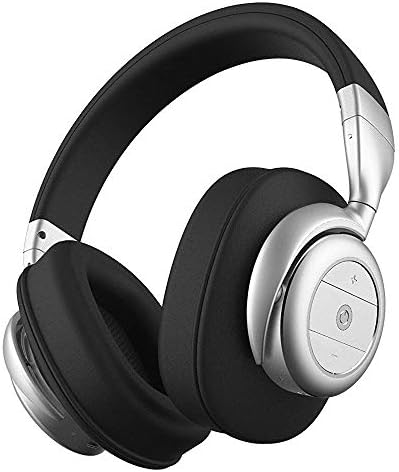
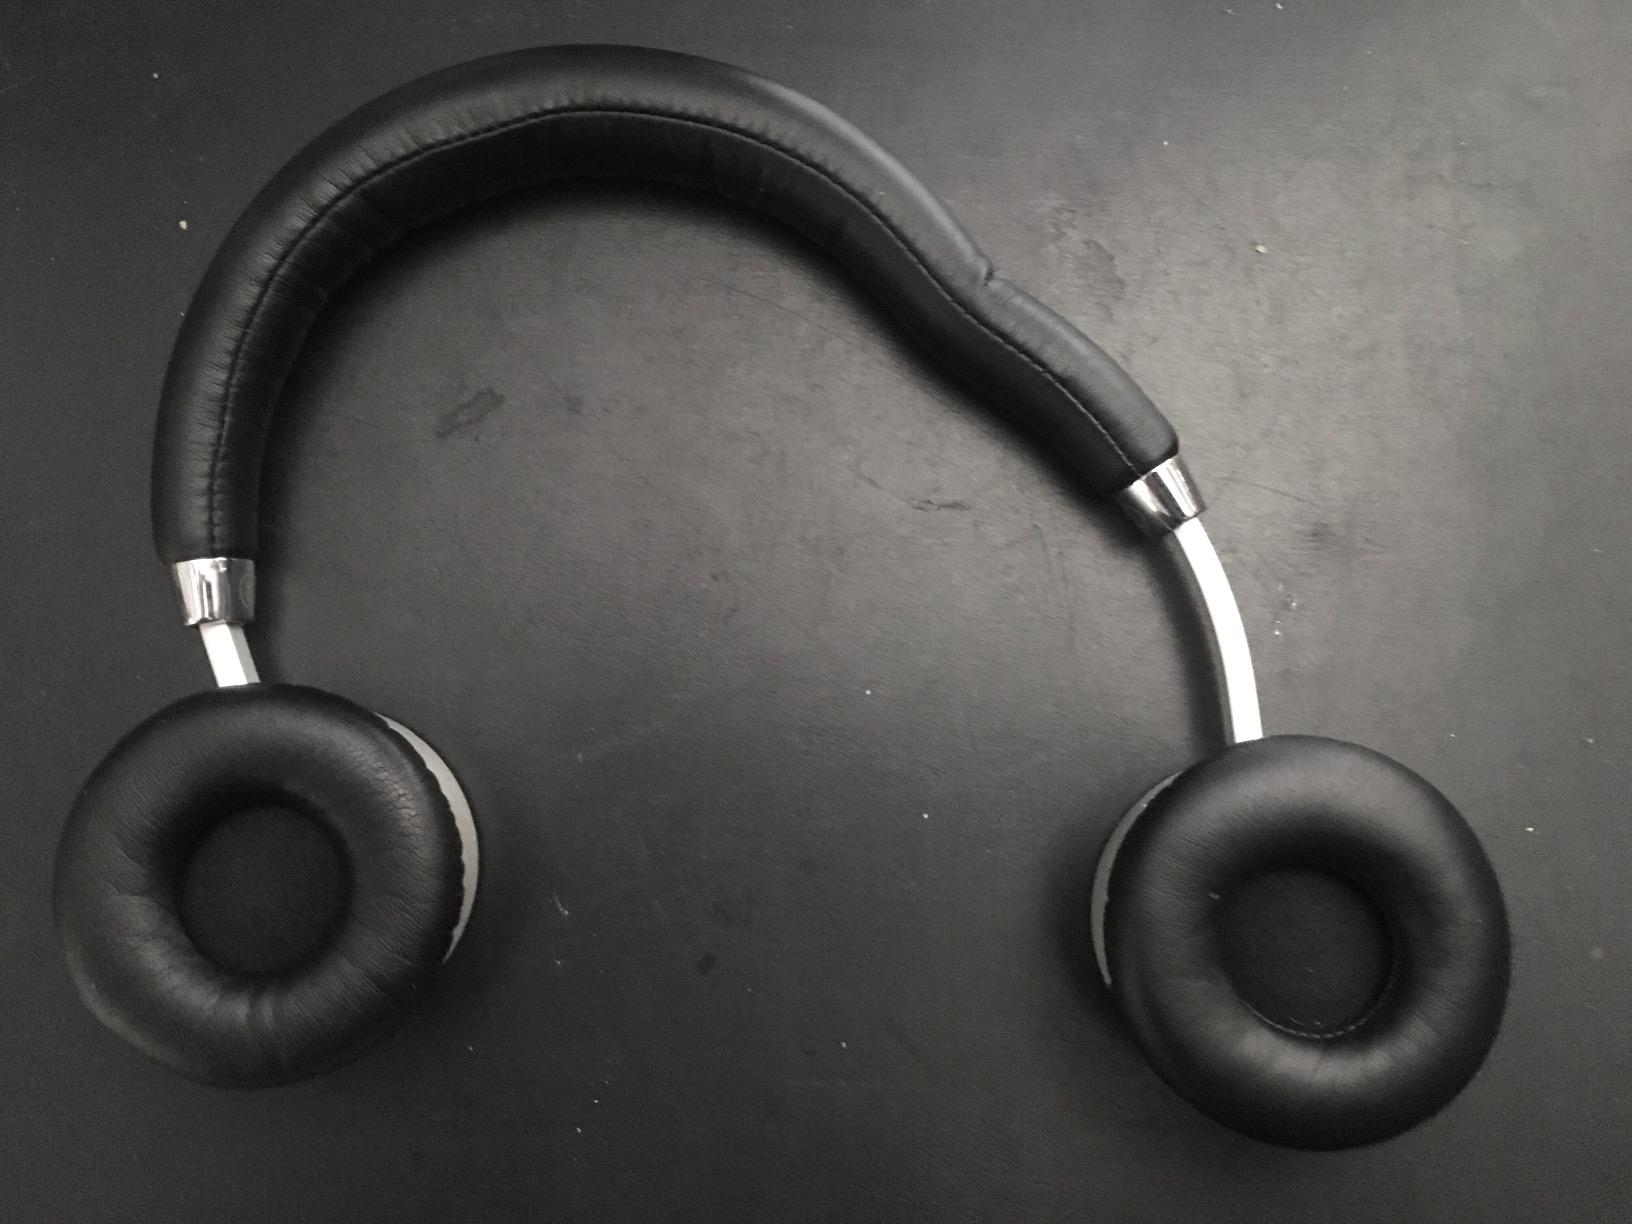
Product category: headphones
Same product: no